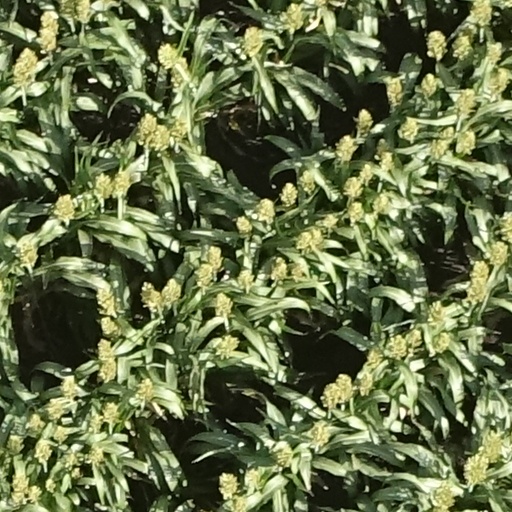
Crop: sorghum